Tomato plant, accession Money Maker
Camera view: horizontal (90 deg, fisheye); turntable rotation: 240 degrees
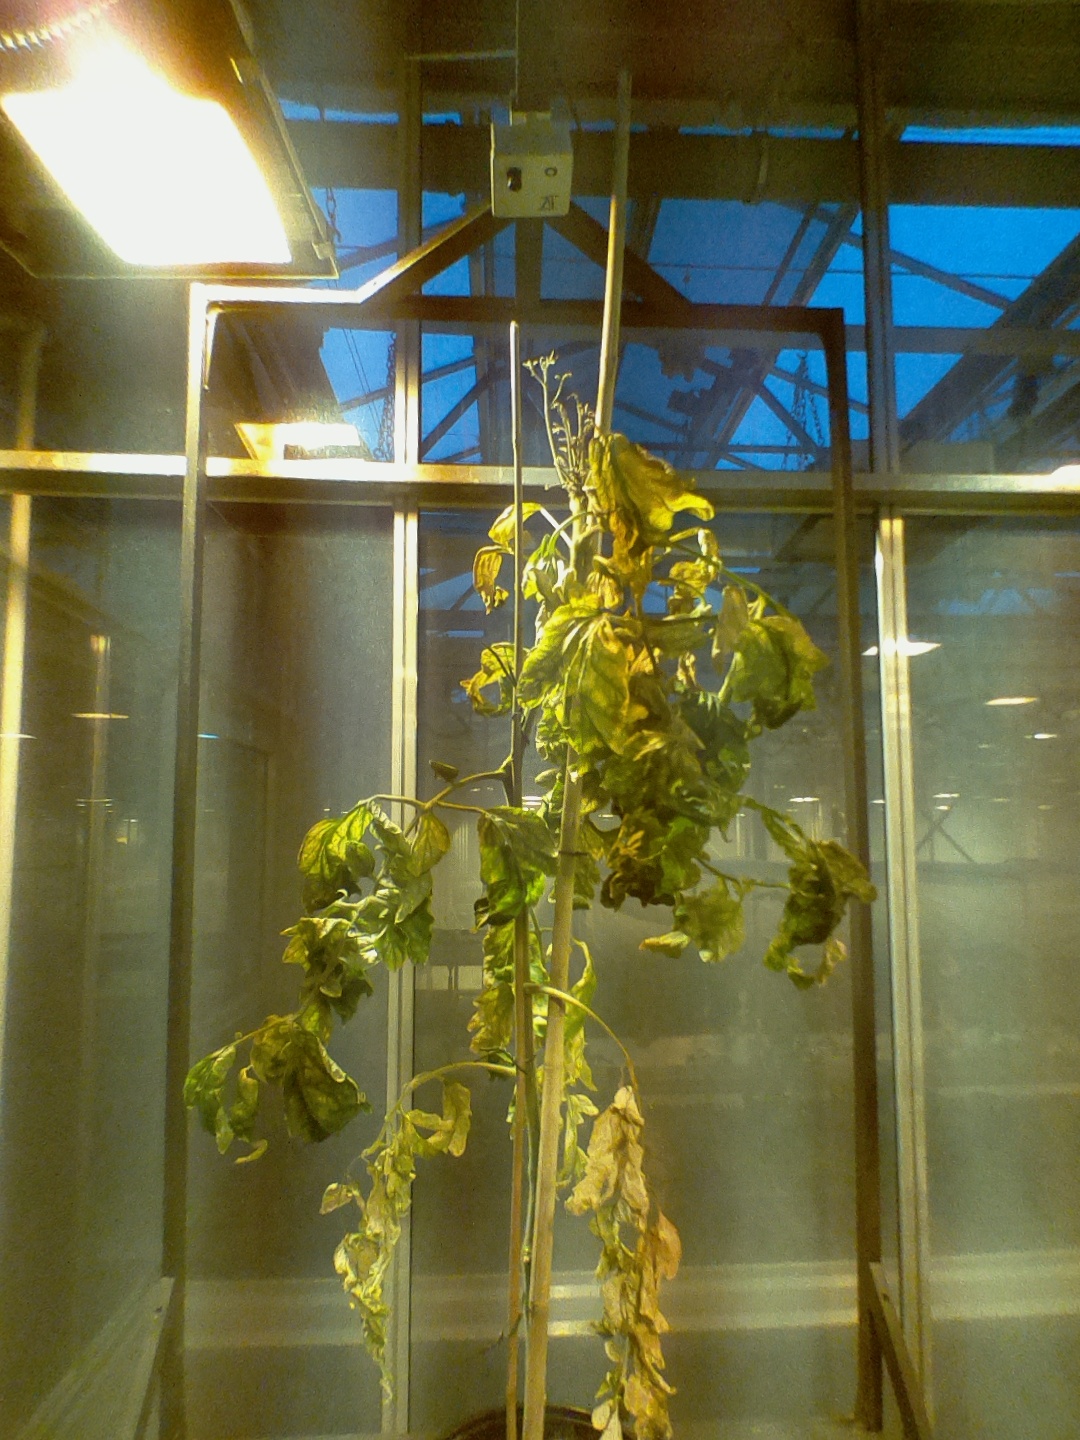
BBCH growth stage 29: 90%-100% Side shoots formed